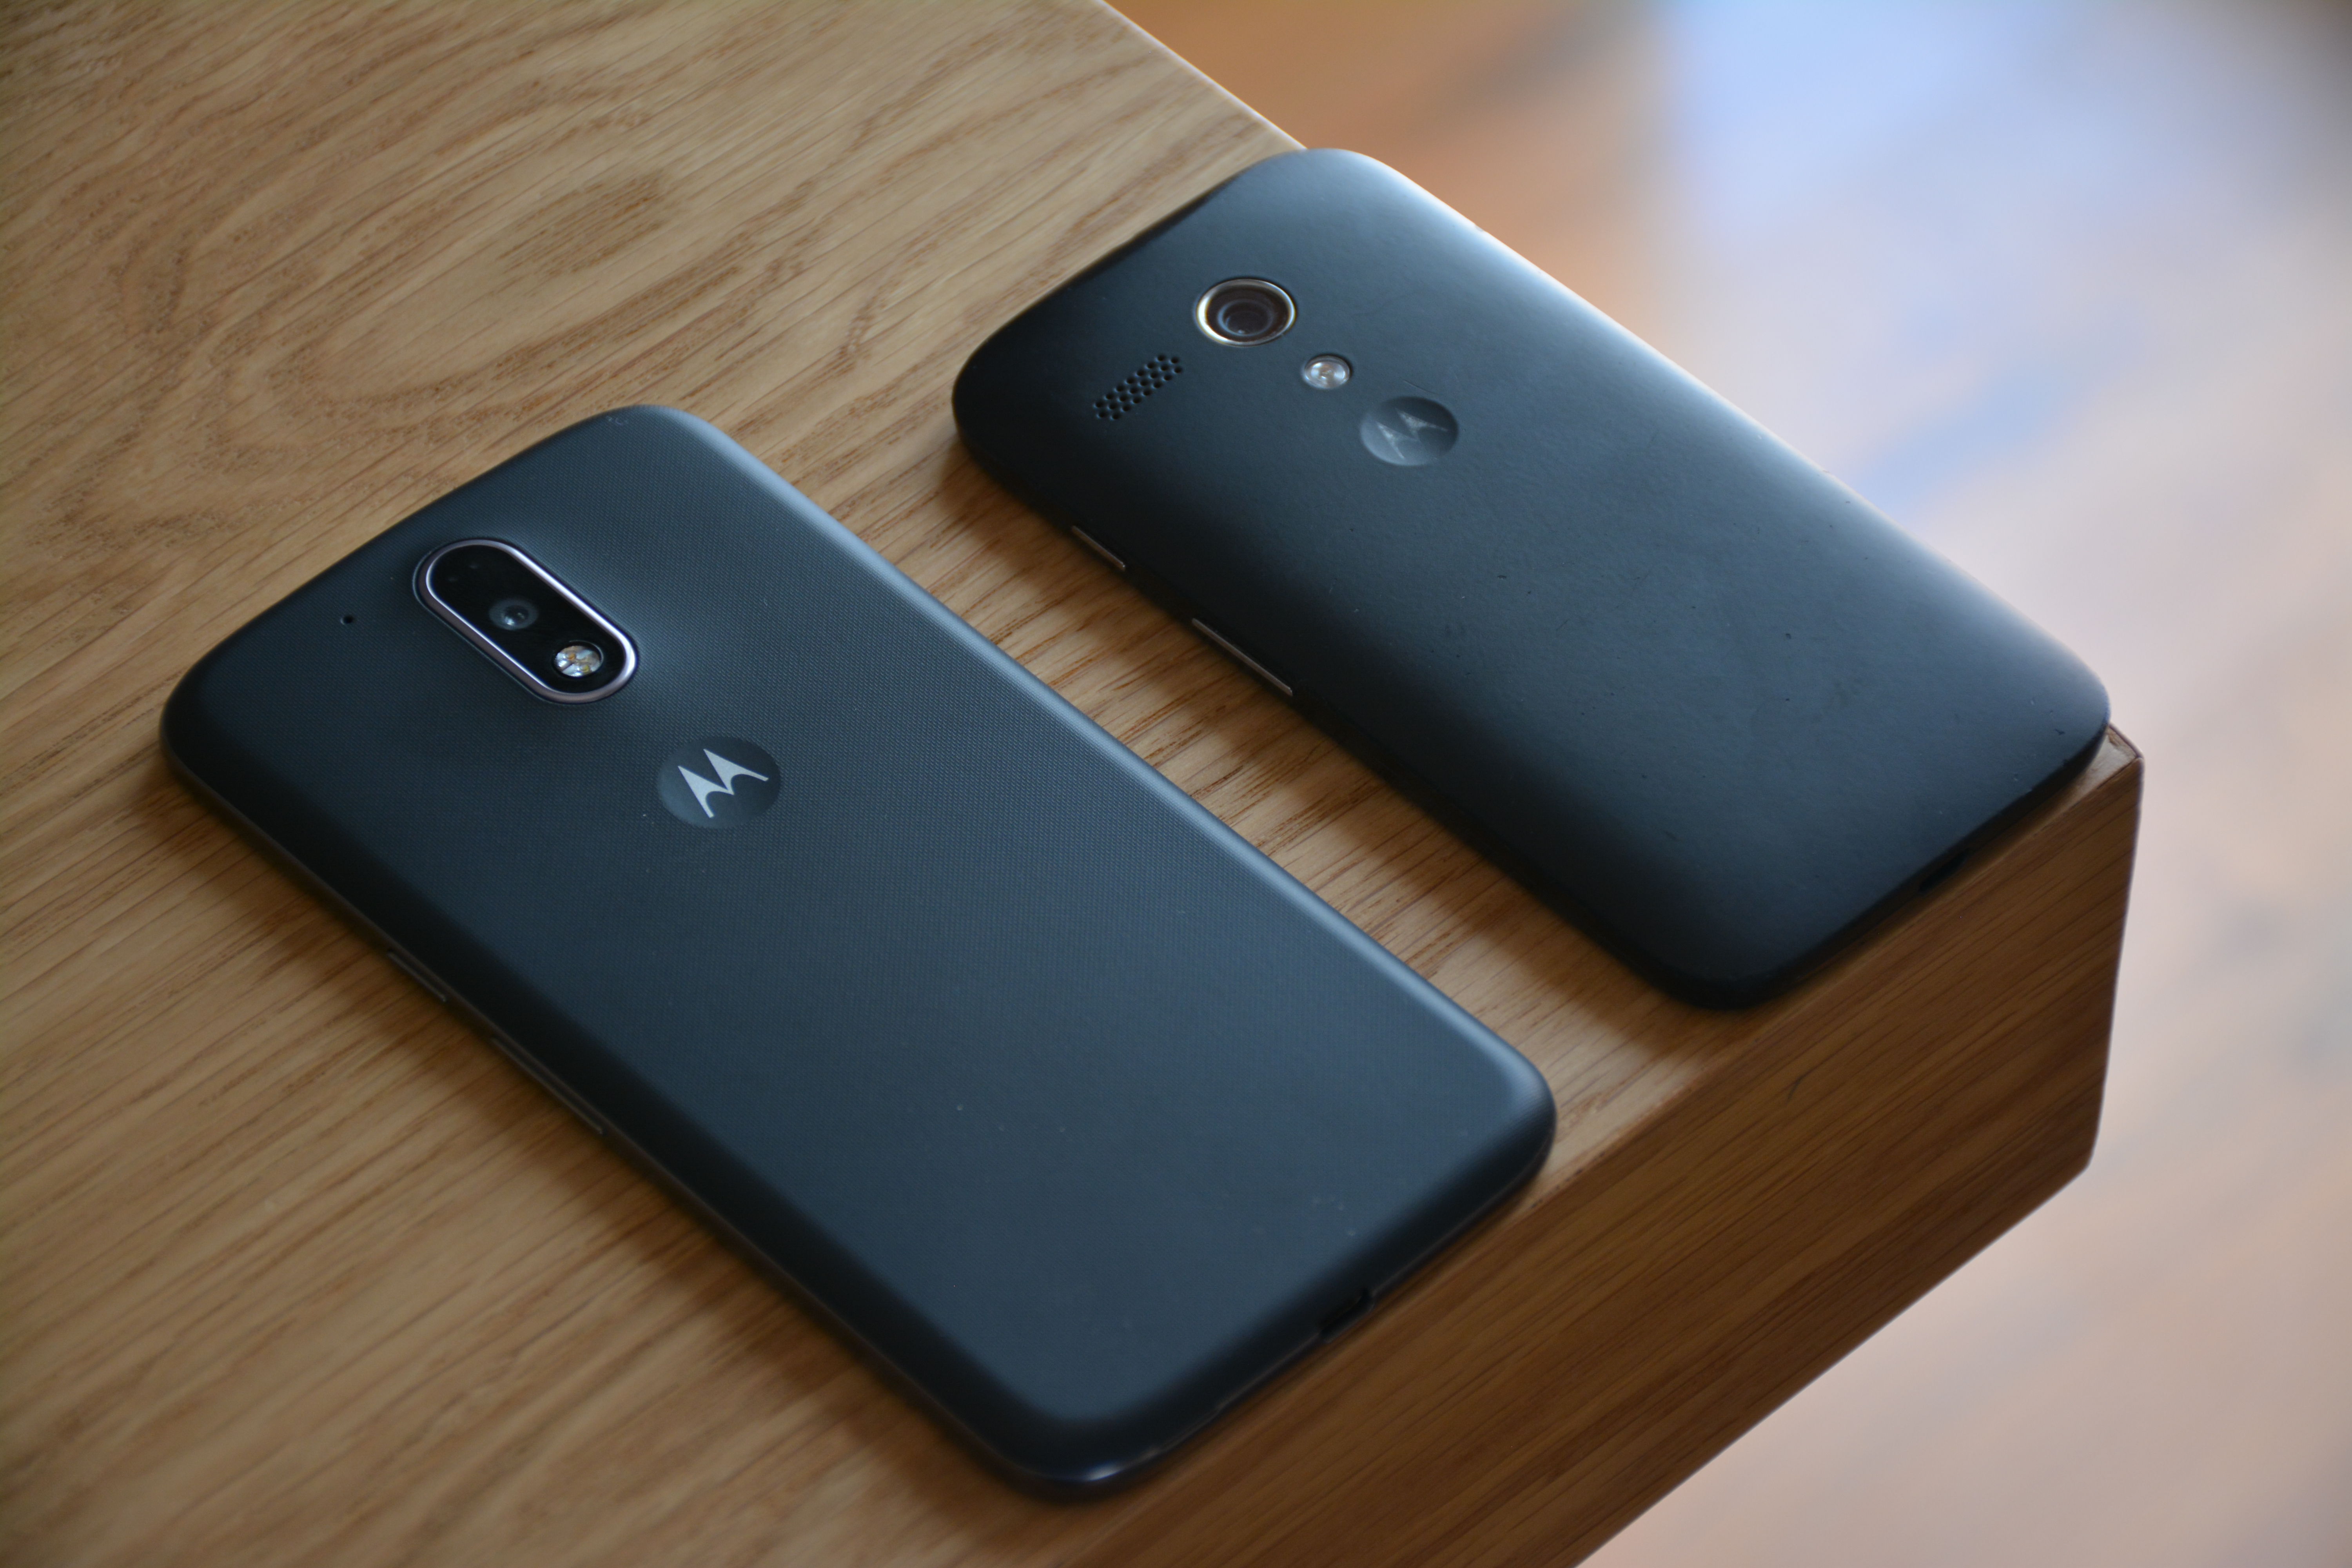
smartphone, table, wood, technology, telephone, gadget, mobile phone, electronics, multimedia, motorola, electronic device, portable communications device, communication device, public domain images, moto g4, moto g4 plus